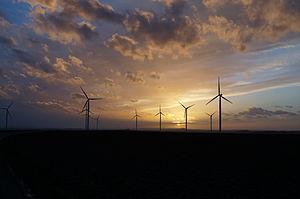
vue depuis La Neuville-Bosmont.
Autremencourt est une commune française, située dans le département de l'Aisne en région Hauts-de-France.